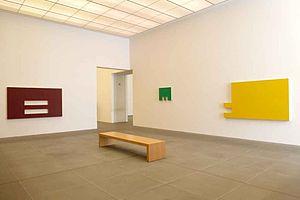
Diet Sayler, né 1939 à Timișoara, en Roumanie, est un peintre et sculpteur allemand associé depuis le début des années 1960 à l'art concret.